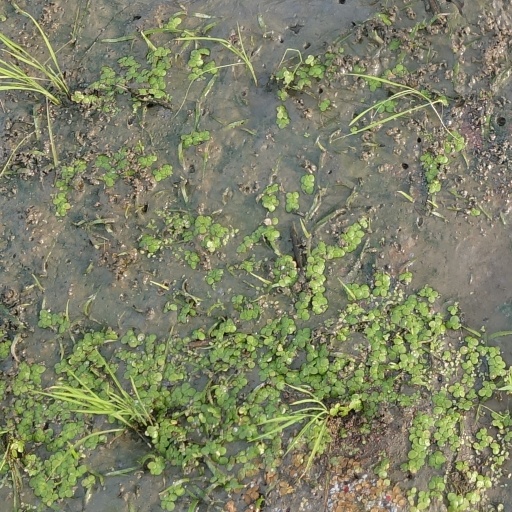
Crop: rice